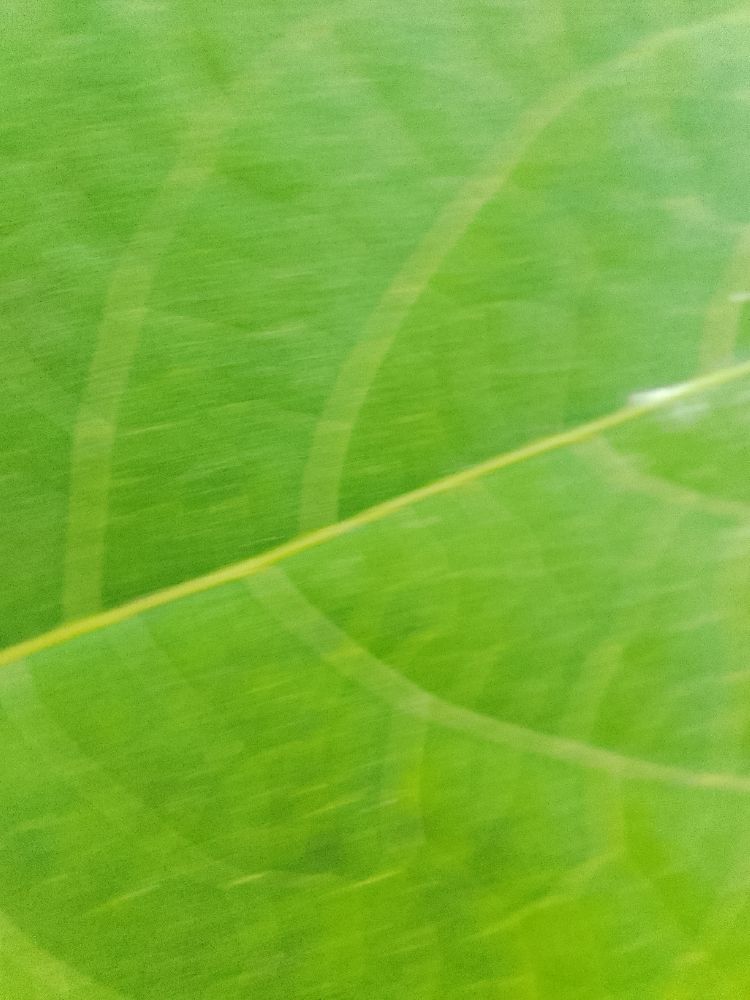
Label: healthy